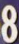
Number: 8